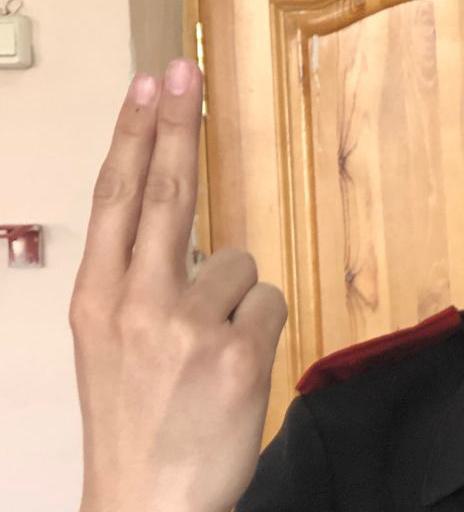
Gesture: two_up_inverted